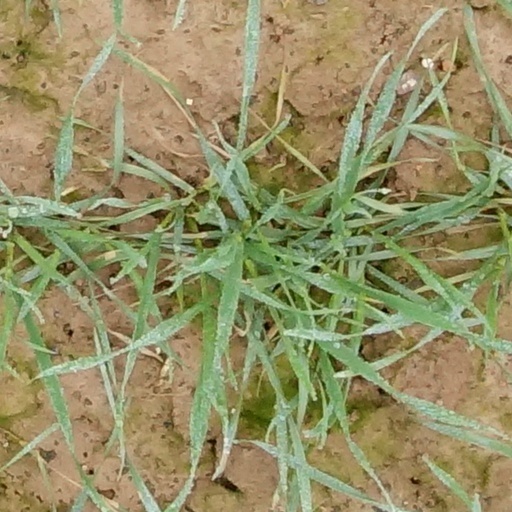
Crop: wheat